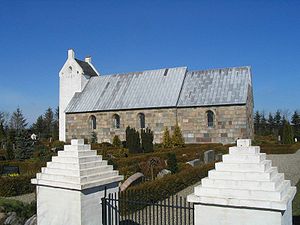
Fousing Kirke
Fousing Kirke
Fousing Kirke er en lille kvaderstenskirke nær Klosterheden. Selve kirken stammer fra ca. 1200, mens tårnet er fra 1783. Kirkens altertavle er en sjælden sengotisk figurgruppe.